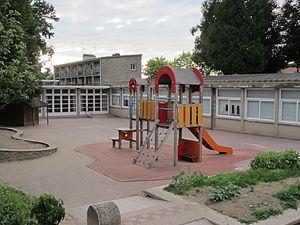
Saint-Lô, École Raymond Brulé ou École du Bouloir
Saint-Lô est une commune française de 19 116 habitants, située dans le département de la Manche et la région Normandie. Deuxième plus grande ville de la Manche par le nombre d'habitants après Cherbourg-en-Cotentin, elle accueille la préfecture du département. Elle est également chef-lieu d'un arrondissement et bureau centralisateur de deux cantons.